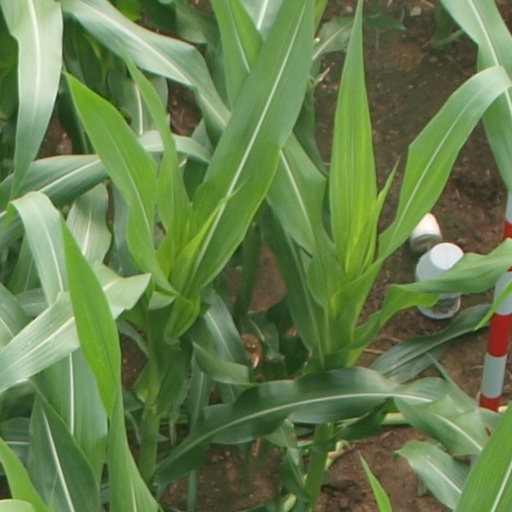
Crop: maize; corn